Old Stone House (Pennsboro, West Virginia)

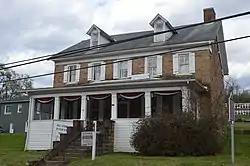
Front of the house

Old Stone House, also known as the Webster-Martin-Ireland House, is a historic inn and boarding house, located at Pennsboro, Ritchie County, West Virginia. The main section was built about 1810, and is a -story stone structure, five bays wide and two bays deep, with a gable roof. Attached to it is a two-story frame addition with a hipped roof. It features a one-story porch across the front facade. It is open by the Ritchie County Historical Society as a historic house and local history museum.